Château de Miramont (Aude)

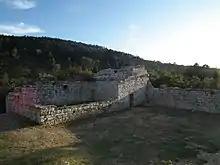
Château de Miramont

The Château de Miramont is a ruined castle in the "commune" of Barbaira in the Aude "département" of France.